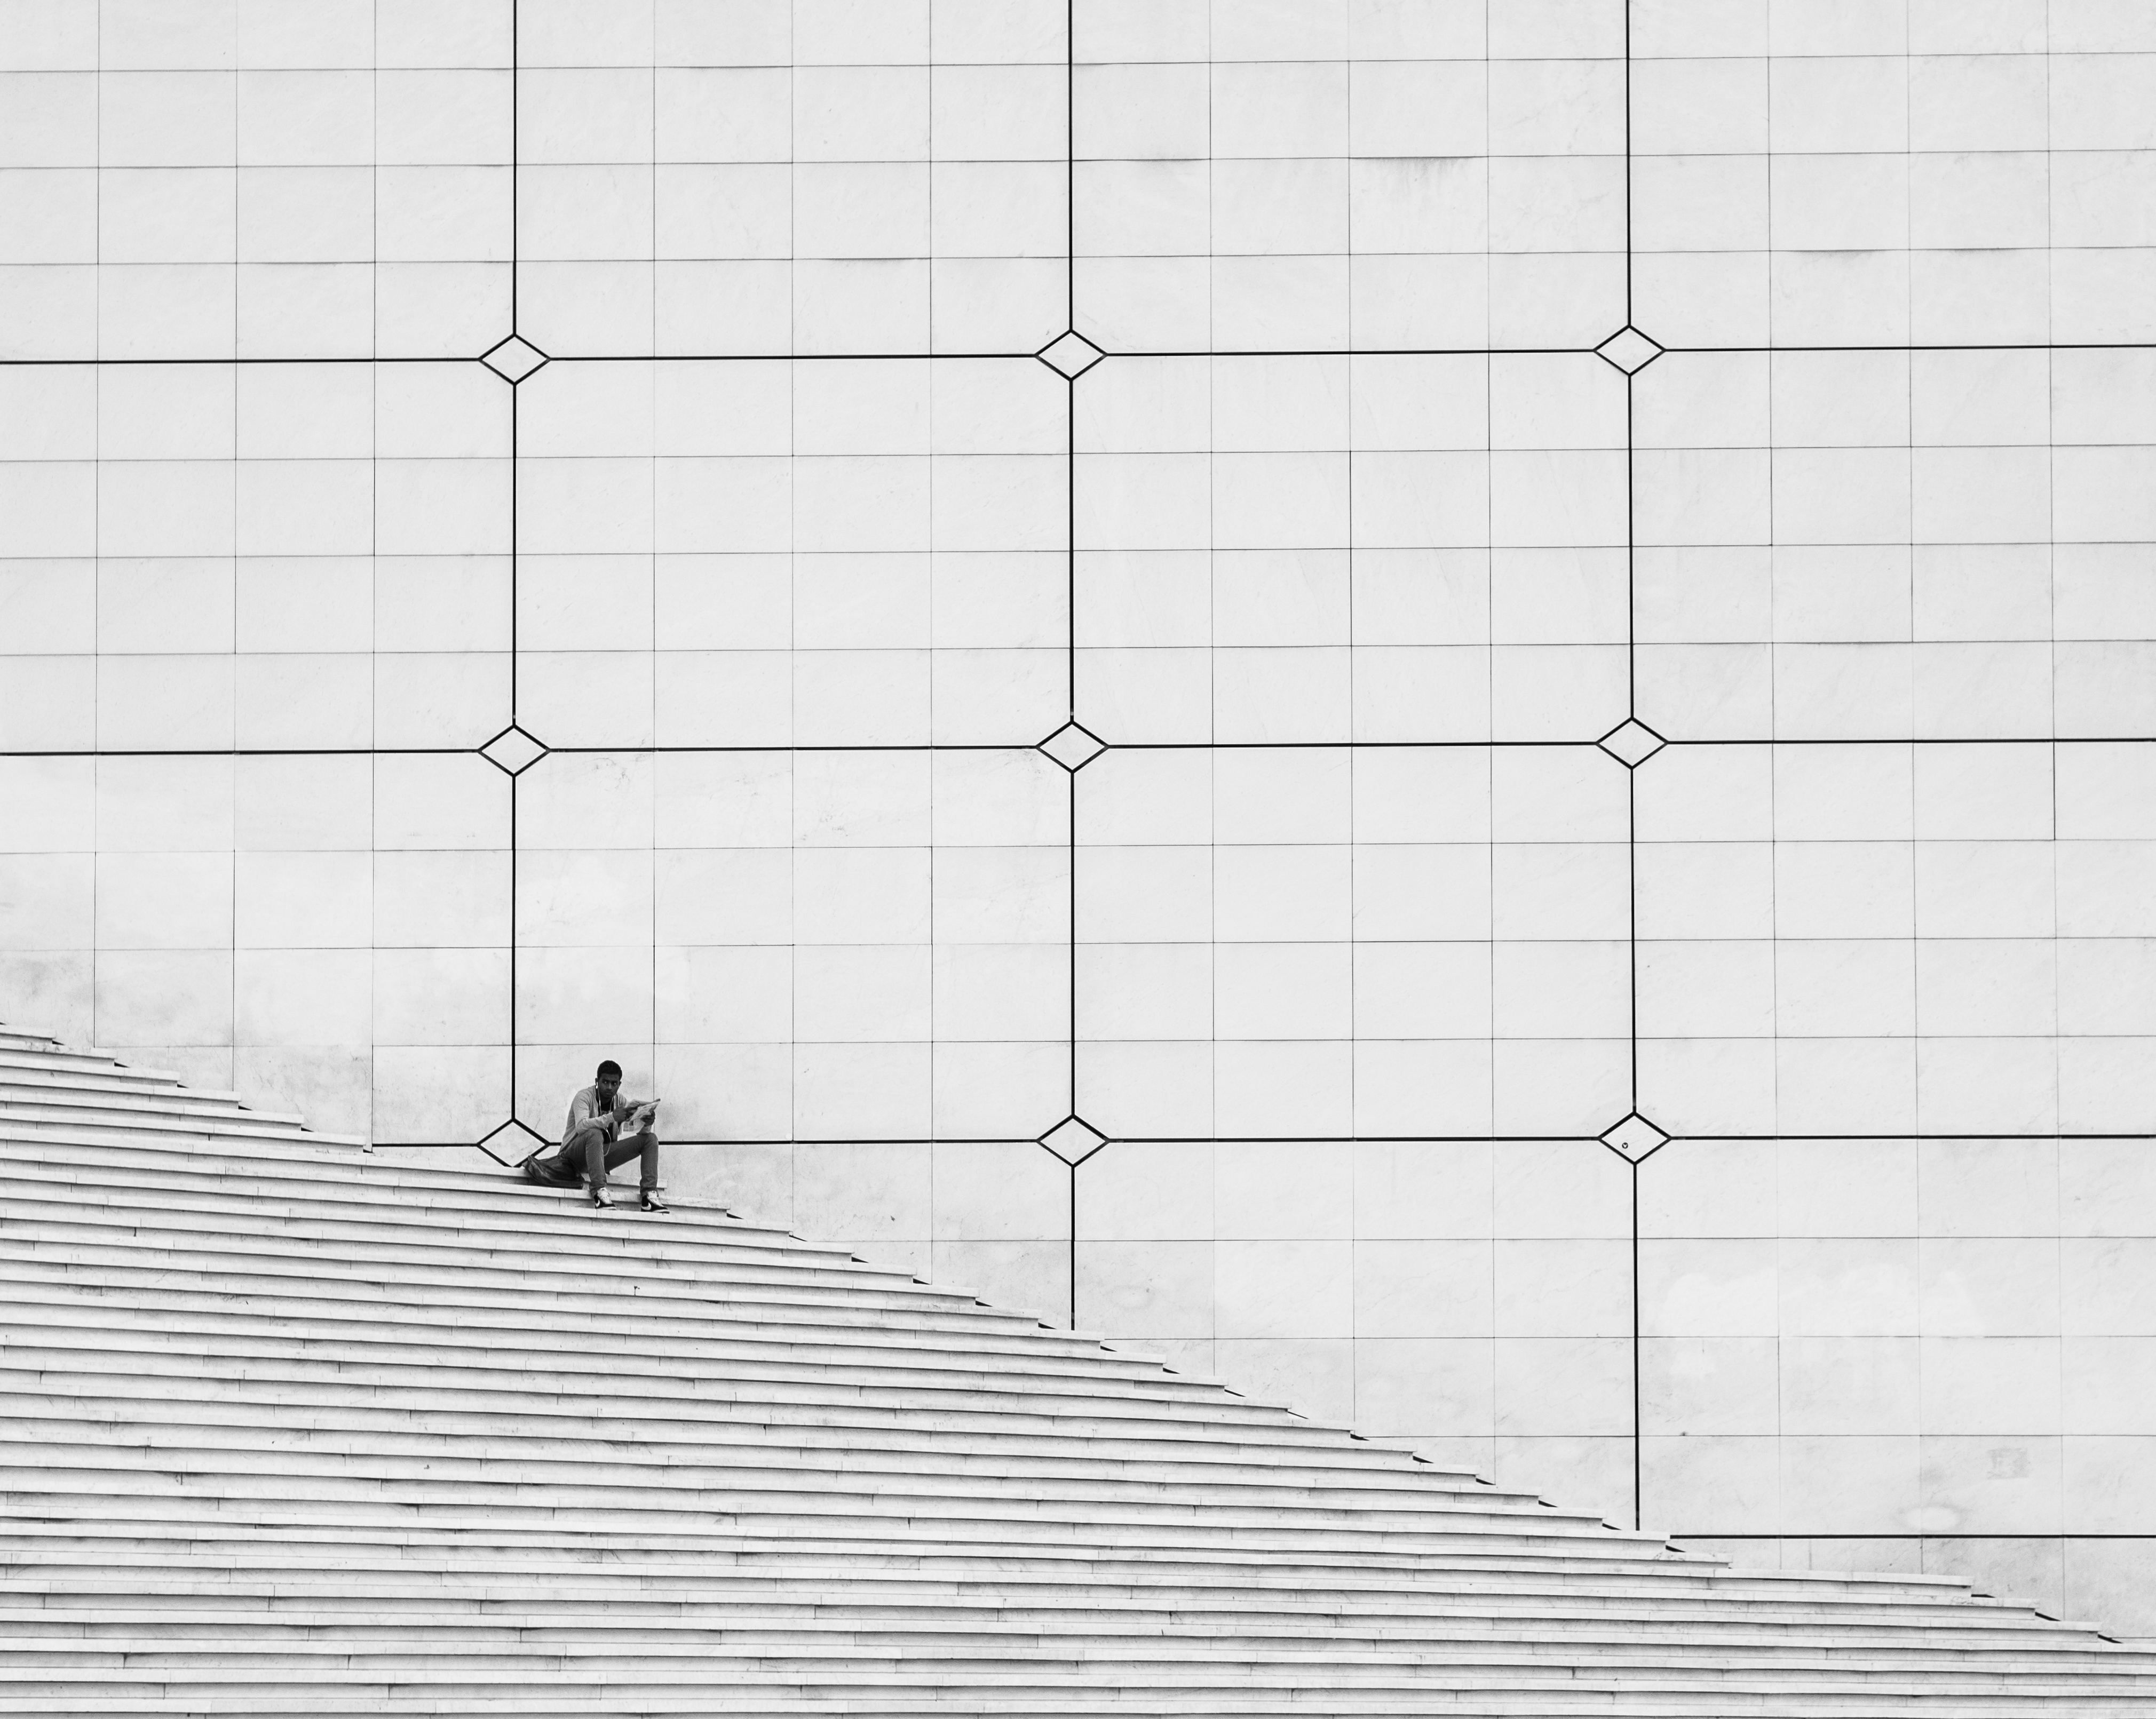
black and white, white, street, photography, floor, wall, pattern, line, tile, black, monochrome, streetphotography, flickr, art, thomas, sketch, drawing, design, symmetry, olympus, omd, fuji, shape, leica, monochrom, leuthard, hcb, thomasleuthard, flooring, monochrome photography